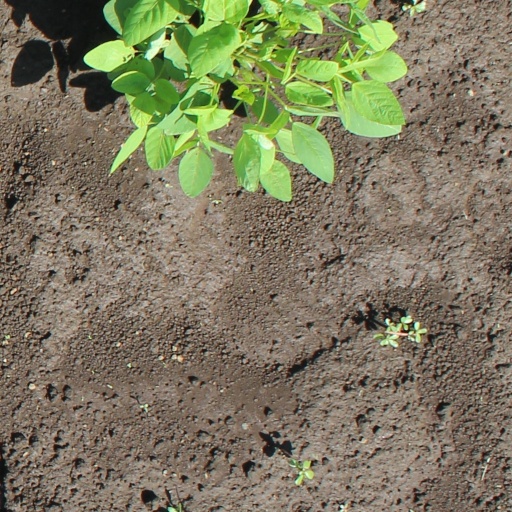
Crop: soybean